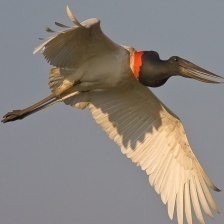
Species: JABIRU
Scientific name: JABIRU MYCTERIA
ImageNet parent category: white_stork